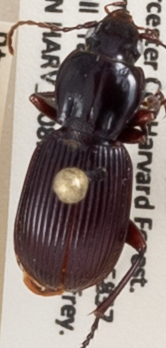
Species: Pterostichus tristis
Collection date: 2018-08-28
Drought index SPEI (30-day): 1.69
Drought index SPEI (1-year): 1.13
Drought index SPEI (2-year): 1.01